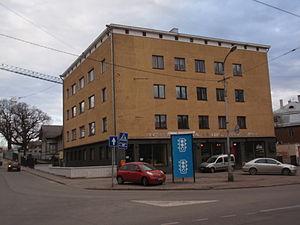
Kelmiküla est un quartier du district de Tallinn-Nord à Tallinn en Estonie.